Keisuke Honda

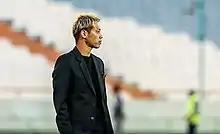
Honda managing Cambodia against Iran in 2019

Honda rose to prominence in the 2010 FIFA World Cup and became the country's newest prospect. He scored the only goal in Japan's opening match against Cameroon, finishing off Daisuke Matsui's cross into the top left corner of the net. His performance in the game gained him the Man of the Match Award from FIFA and the 1–0 victory was Japan's first World Cup triumph on foreign soil. In the final group-stage game against Denmark, he scored a magnificent free kick in the 17th minute from 30 yards out. He then turned provider for Shinji Okazaki after making his way into the penalty area, with a Cruyff Turn that beat a Denmark player, in the 88th minute to make the score 3–1 to Japan, a performance that earned him the "Man of the Match" award once more and qualified Japan for the knockout stage. In their round of 16 matchup, Japan were eliminated by Paraguay, falling 3–5 in penalty kicks after the game finished goalless through extra time.